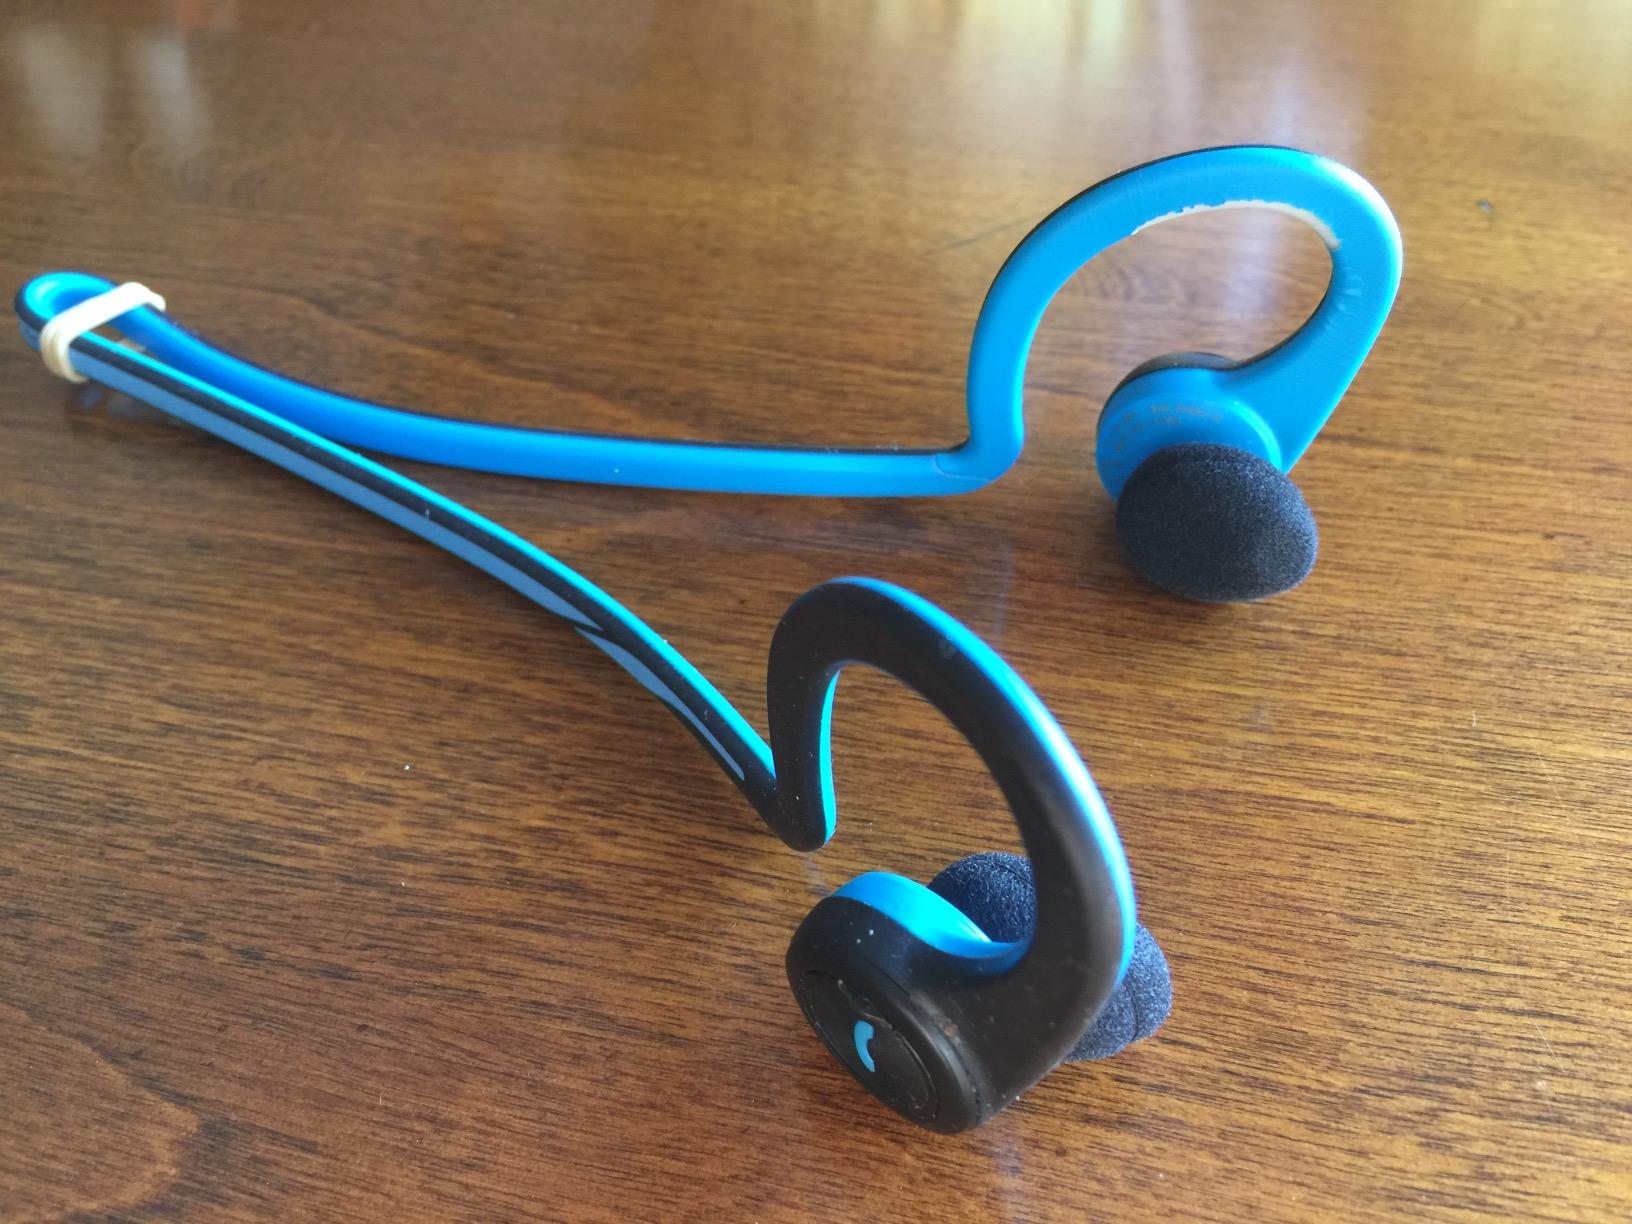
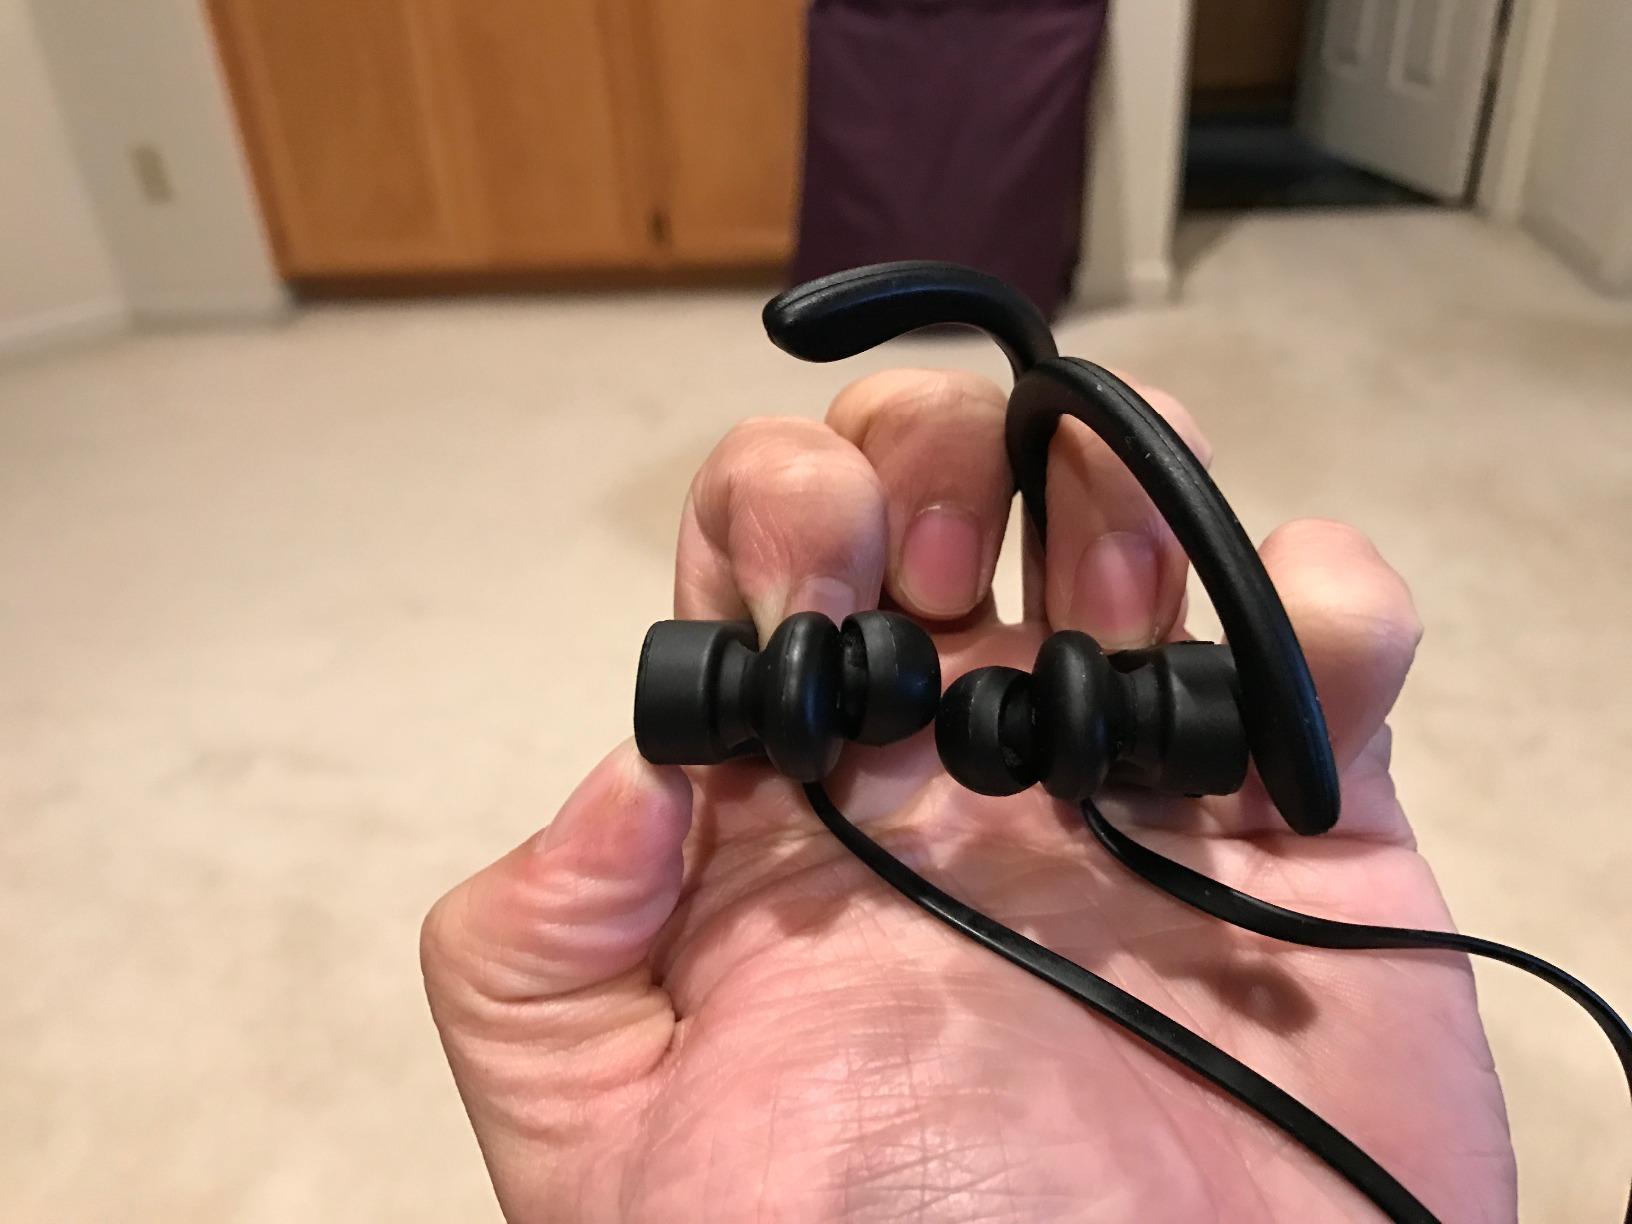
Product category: headphones
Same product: no